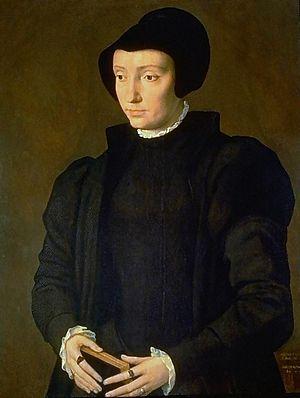
Dorothée de Danemark né le 10 novembre 1520 à Copenhague et morte le 31 mai 1580 à Neumarkt in der Oberpfalz, est une princesse de l'Union de Kalmar devenue par son mariage électrice consort palatine.